The king of hearts has five sons

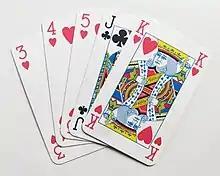
If the player holding this hand of cards is prompted with the sentence ""The king of hearts has five sons"", they must reveal either the king of hearts, or the five of hearts

The king of hearts has five sons is a little-known, but traditional American deduction card game. Its methodology is similar to that of the well-known 1943 board game "Cluedo", with game historian Bruno Faidutti writing that the card game may be a predecessor, having been taught the game by an American who recalled playing it in school prior to World War II.